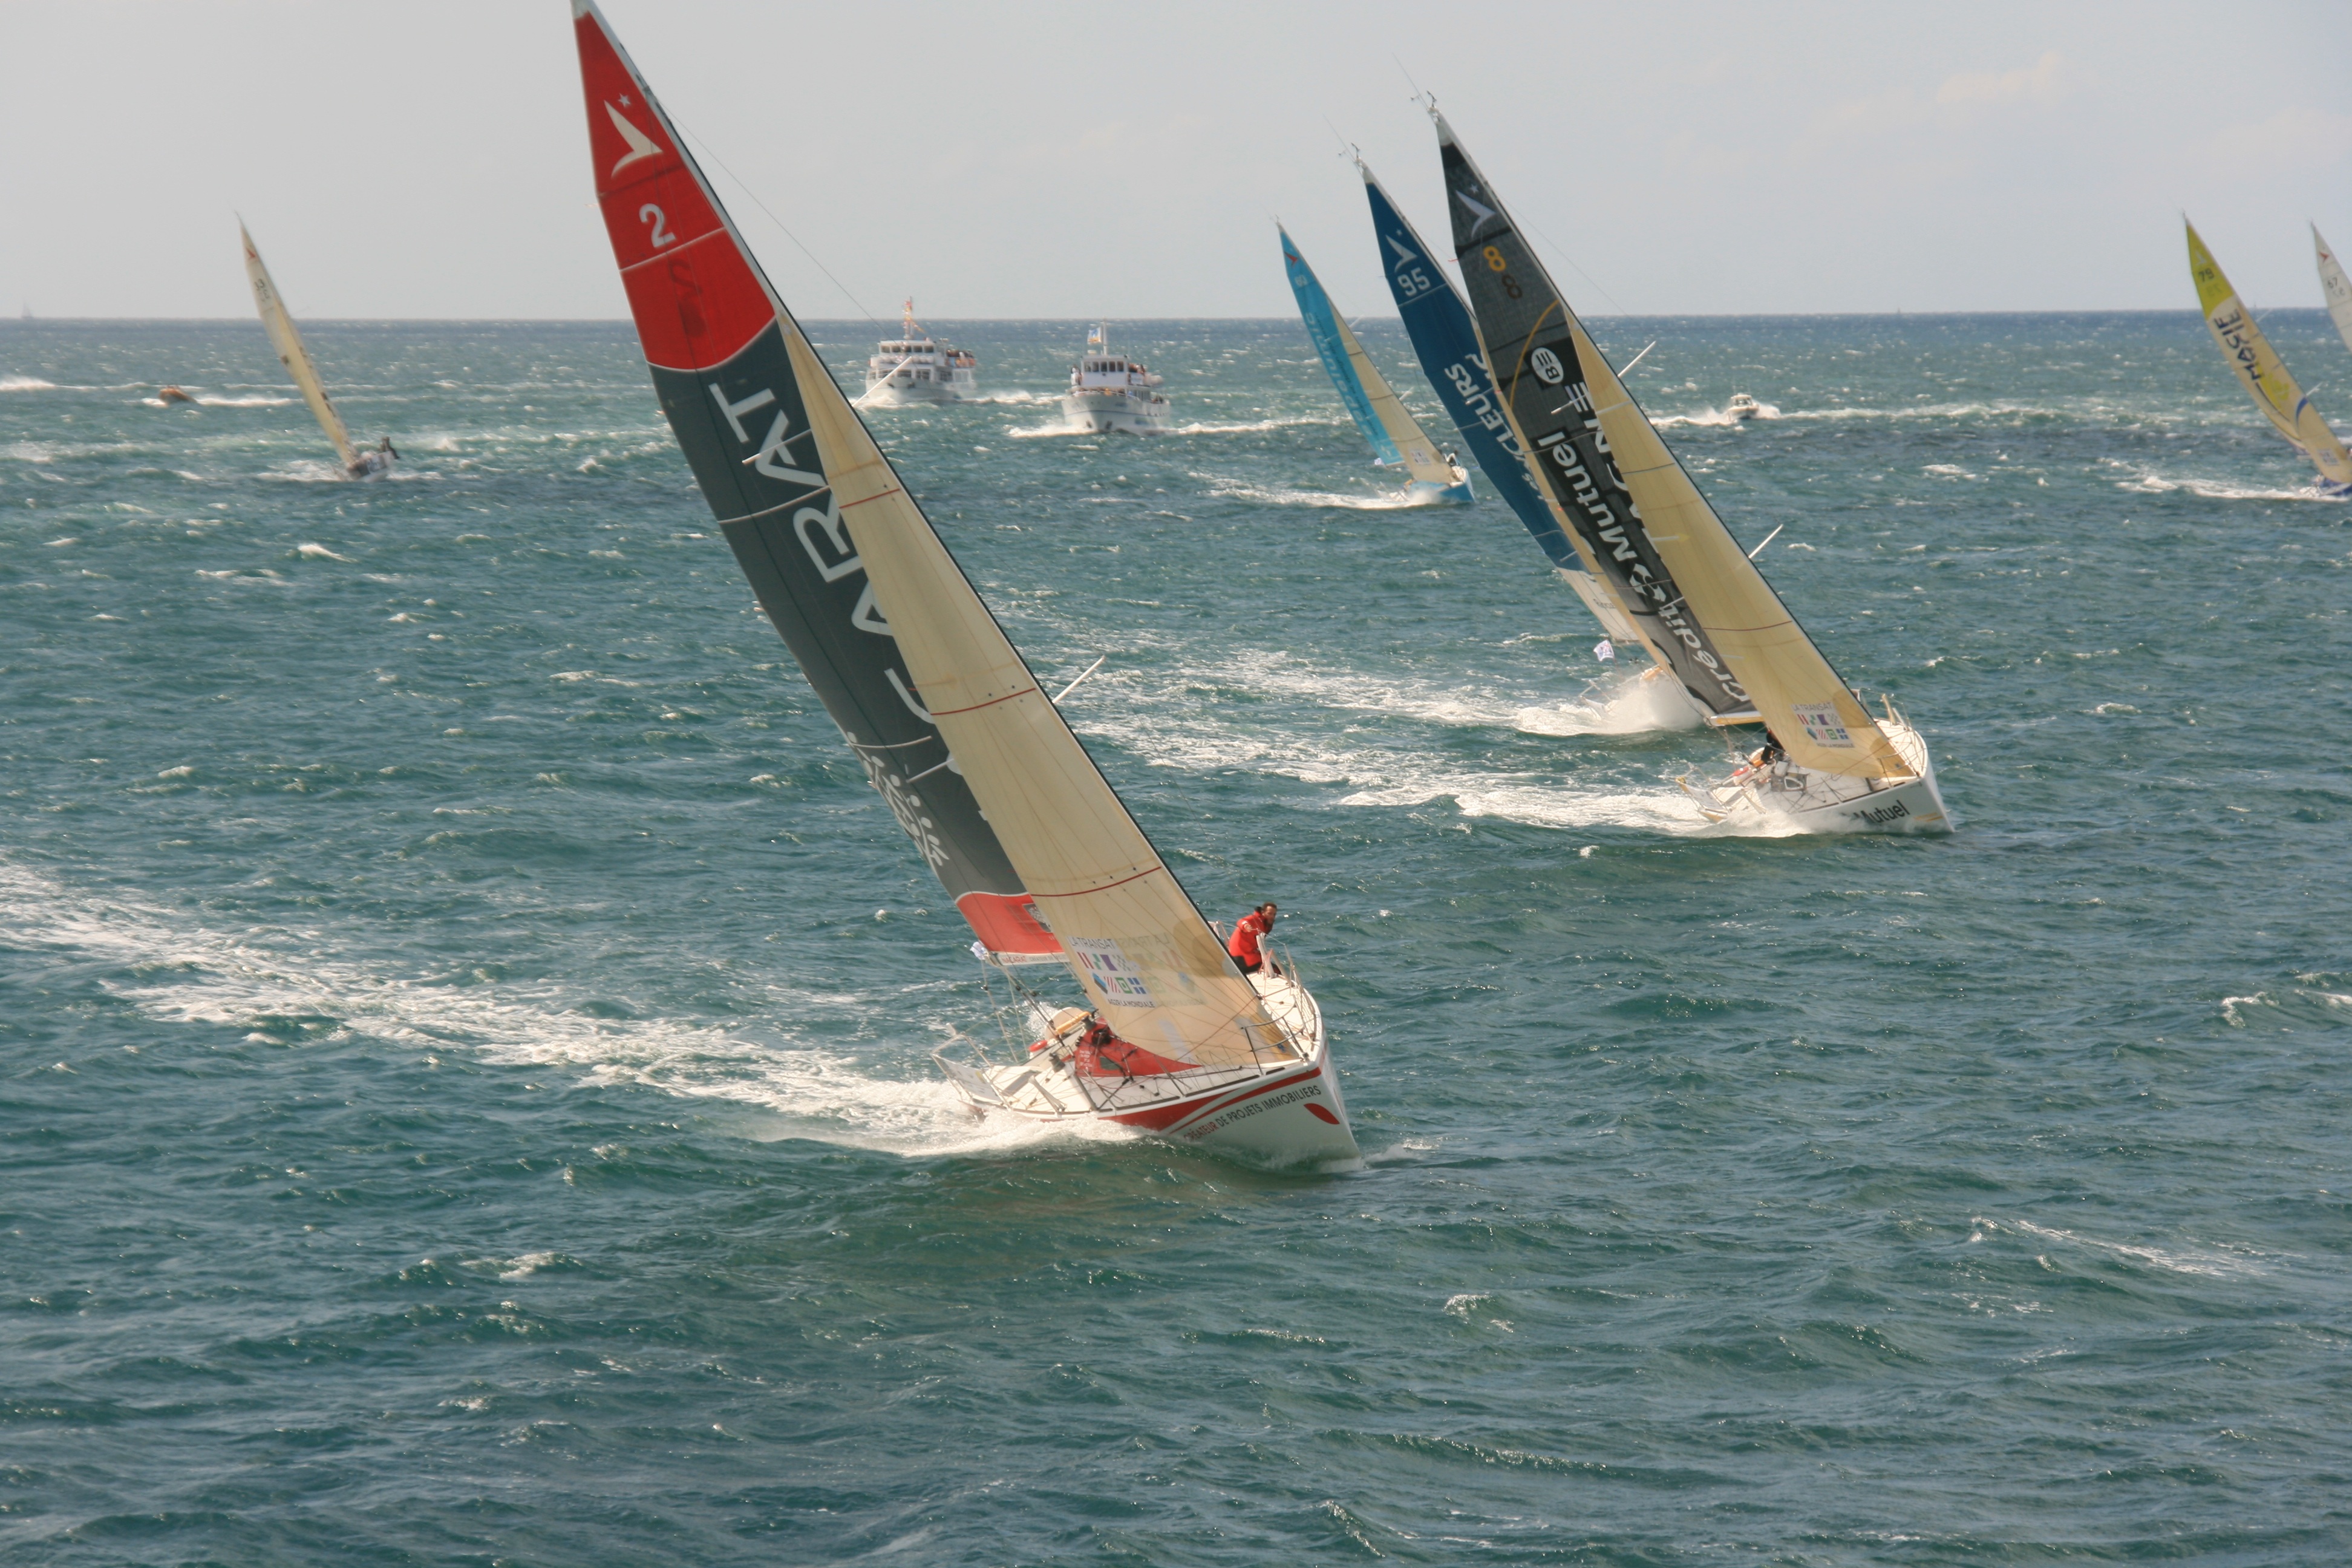
sea, boat, wind, ship, vehicle, sailing, sailboat, sports, windsurfing, sail, watercraft, regatta, sailing ship, dinghy, yacht racing, skiff, wind wave, dinghy sailing, keelboat, sailboat racing, figaro